Goose Lake Valley

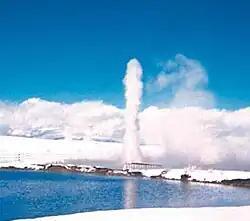
Old Perpetual geyser at Hunter's Hot Springs

The valley's wildlife includes common high desert mammal species. These include pronghorn, elk, mule deer, black bear, cougar, bobcat, and coyotes. Smaller mammals include jackrabbits, ground squirrels, and chipmunks.